Ice skating

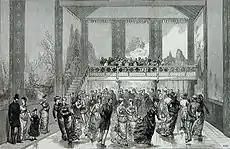

An early contemporary reference to the club appeared in the second edition (1783) of the Encyclopædia Britannica: